Santa Cecilia Tower

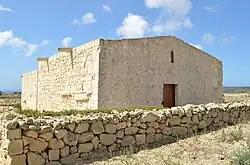
Santa Cecilia Chapel, which is located close to the tower

The tower was able to communicate with the batteries at Ramla Bay as well as Mġarr ix-Xini Tower, so it could relay messages across Gozo. It was also able to provide refuge for the local population in case of a corsair raid.